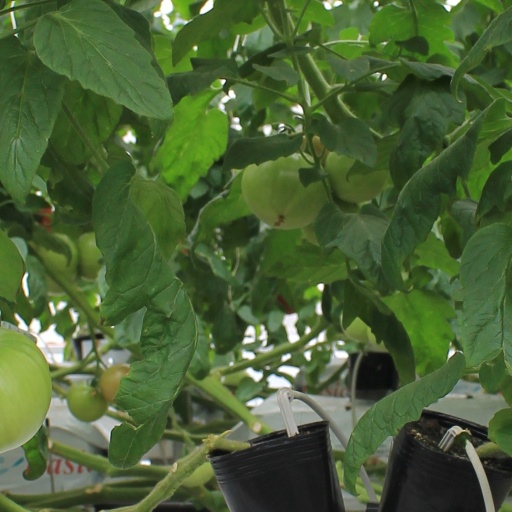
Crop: tomato